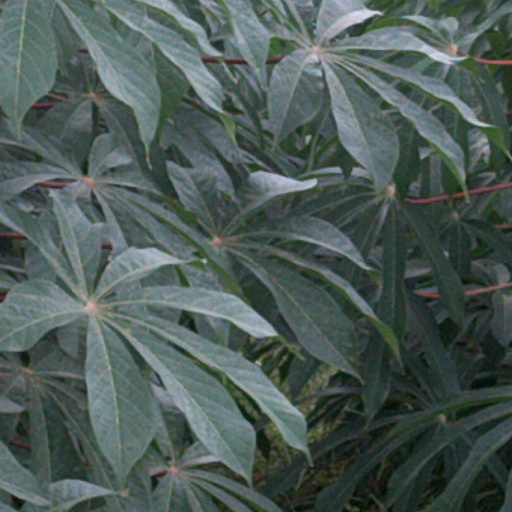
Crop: cassava